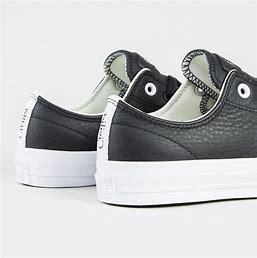
Brand: Converse
Model: Ctas Ox